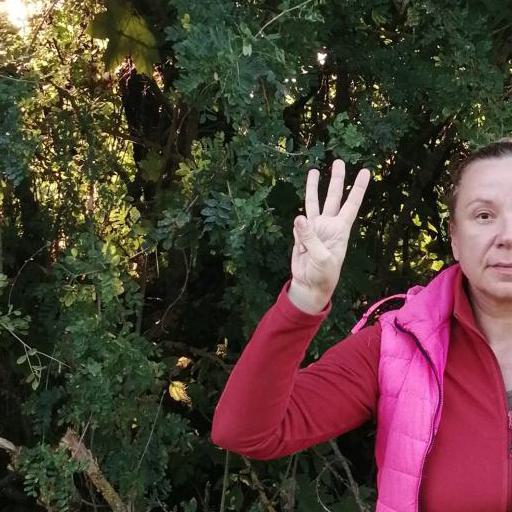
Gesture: three